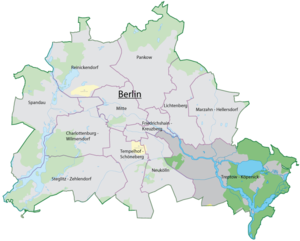
Le Grünauer BC est un club allemand de football localisé dans le quartier de Grünau dans l’arrondissement de Treptow-Köpenick à Berlin.